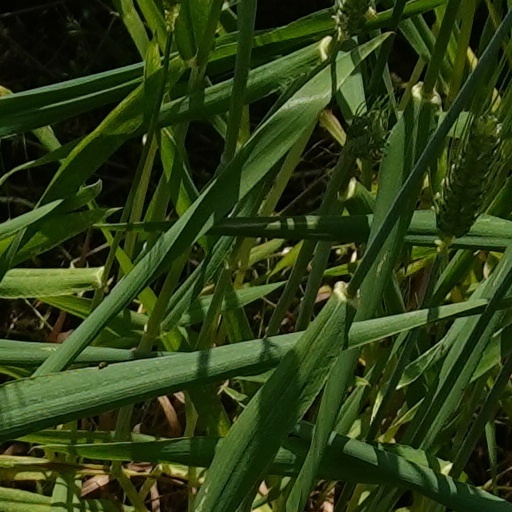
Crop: wheat